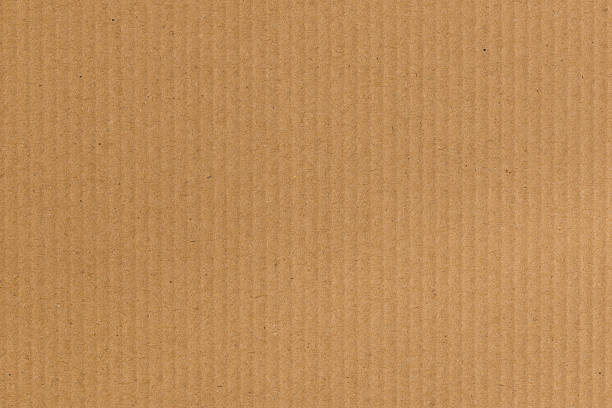
Label: cardboard